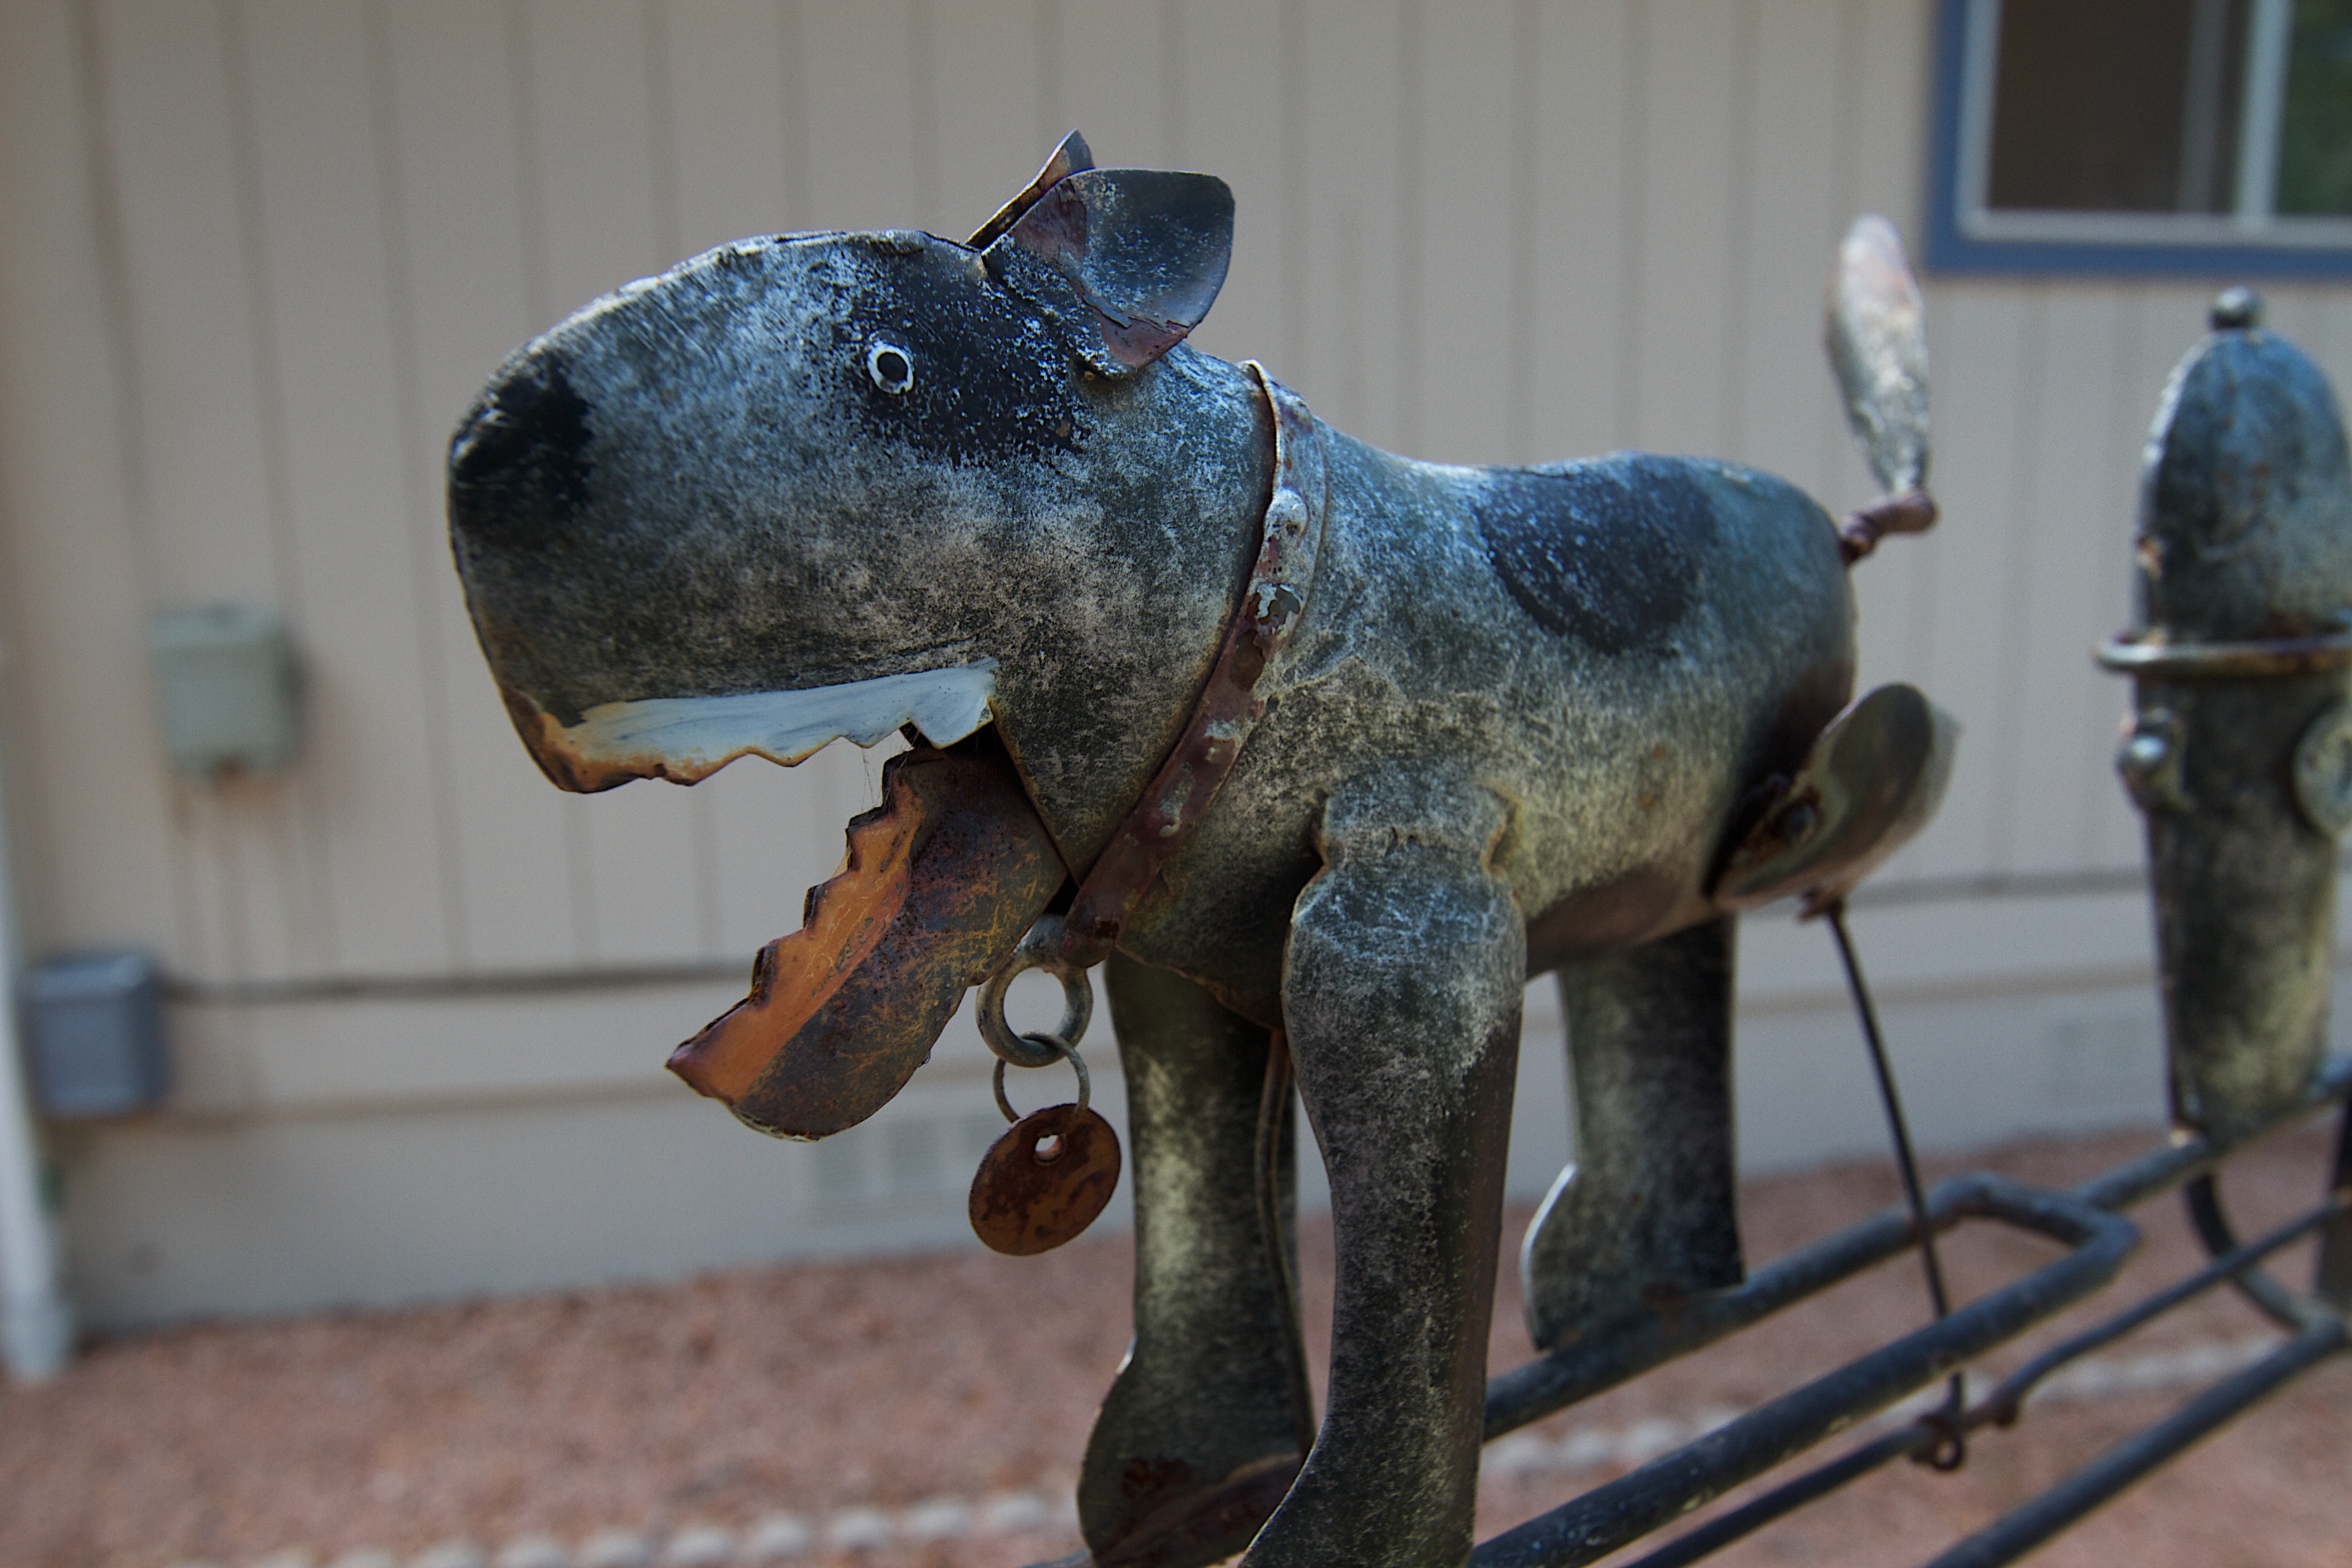
dog, statue, spike, sculpture, art, dailycreate, terrier, dog like mammal